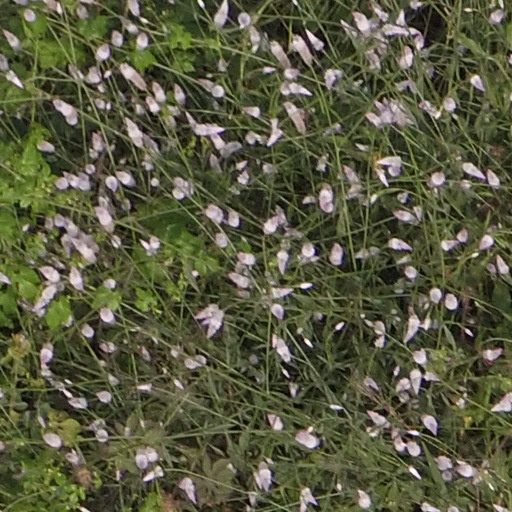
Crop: maize; corn